Stuart Damon

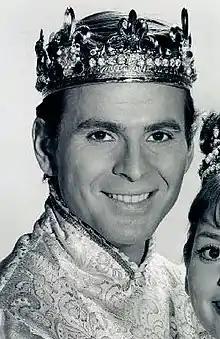
Damon in 1965

Stuart Damon (born Stuart Michael Zonis; February 5, 1937 June 29, 2021) was an American actor and singer. He was best known for his 30-year portrayal of Dr. Alan Quartermaine on the American soap opera "General Hospital", for which he won an Emmy Award in 1999. Outside the United States, he was known for the role of Craig Stirling in "The Champions".